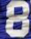
Number: 8